Plateosaurus

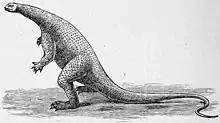
Outdated 1912 life restoration by Otto Jaekel showing tripodal pose

The etymology of the name "Plateosaurus" is not entirely clear, as the original description contains no information and various authors have offered differing interpretations. German geologist Hanns Bruno Geinitz in 1846 gave "(πλᾰτῠ́ς, breit)" [English: broad] as the origin of the name, with von Meyer's Latin spelling "Plateosaurus" evidently derived from the stem of πλᾰτέος ("plateos"), the genitive case of the masculine adjective "platys" in Ancient Greek. In the same year, Agassiz proposed that the name derives from the Ancient Greek "πλατη" ("platê" – "paddle", "rudder"; Agassiz translates this as Latin "pala" = "spade") and "σαυρος" ("sauros" – "lizard"). Agassiz consequently renamed the genus "Platysaurus", probably from Greek "πλατυς" ("platys" – "broad, flat, broad-shouldered"), creating an invalid junior synonym. Later authors often referred to this derivation, and the secondary meaning "flat" of "πλατυς", so that "Plateosaurus" is often translated as "flat lizard". Often, claims were made that "πλατυς" is supposed to have been intended as a reference to flat bones, for example the laterally flattened teeth of "Plateosaurus", but the teeth and other flat bones such as the pubic bones and some skull elements were unknown at the time of description.